Bhutan

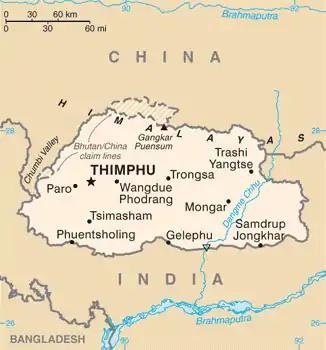
A map of Bhutan showing its borders with China and India

Bhutan's northern region consists of an arc of Eastern Himalayan alpine shrub and meadows reaching up to glaciated mountain peaks with an extremely cold climate at the highest elevations. Most peaks in the north are over above sea level; the highest point is -tall Gangkhar Puensum, which has the distinction of being the highest unclimbed mountain in the world. The lowest point, at , is in the valley of Drangme Chhu, where the river crosses the border with India. Watered by snow-fed rivers, alpine valleys in this region provide pasture for livestock, tended by a sparse population of migratory shepherds.